Griffithsin

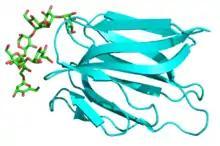
Griffithsin in complex with a high-mannose branched carbohydrate. PDB

Griffithsin is a protein isolated from the red algae "Griffithsia". It has a 121-amino acid sequence which exhibits a Jacalin-like lectin fold. Several structures of this protein have been solved by X-ray crystallography and deposited in the PDB. It has been shown in vitro to be a highly potent HIV entry inhibitor. It is currently being investigated as a potential microbicide for use in the prevention of the transmission of HIV.